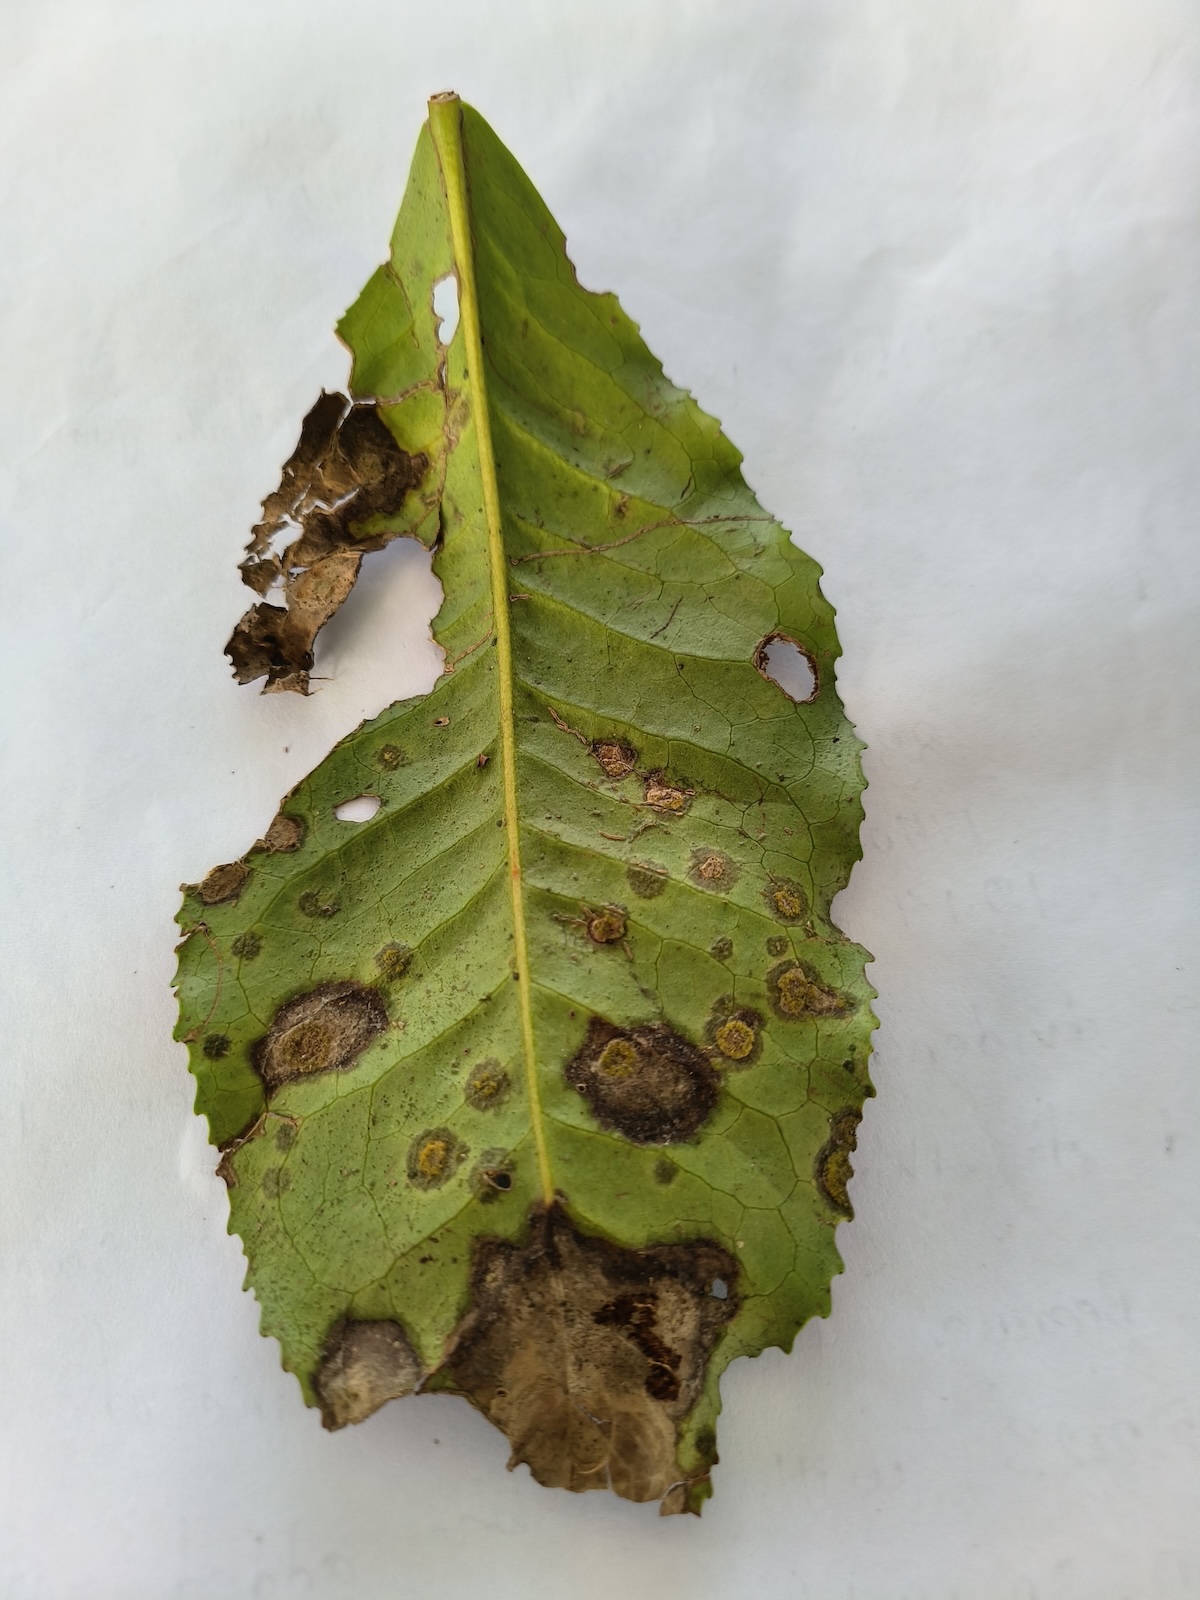
Label: Brown Blight